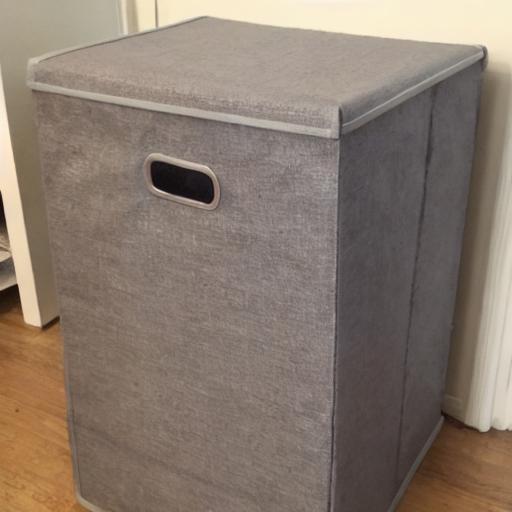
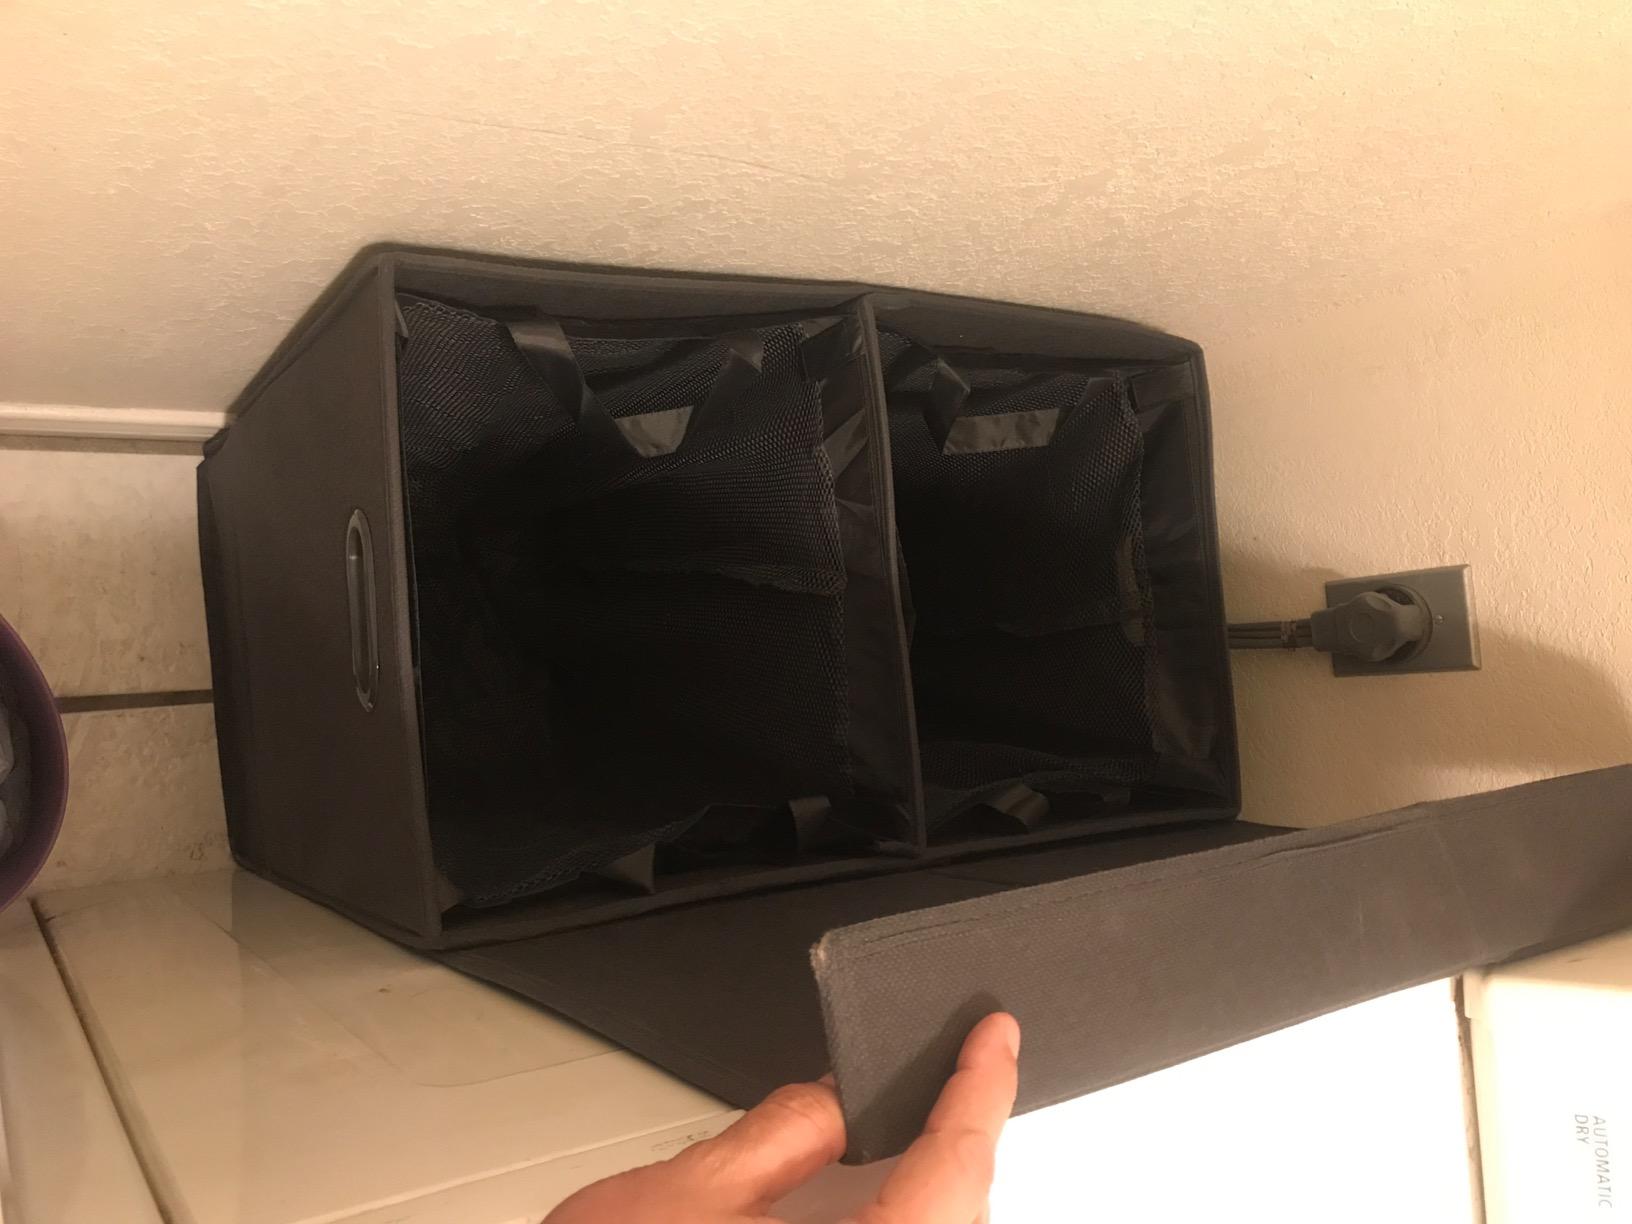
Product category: items_hamper
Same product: no